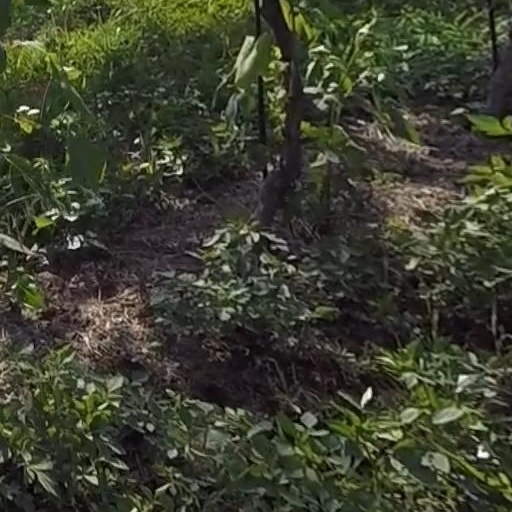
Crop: grape